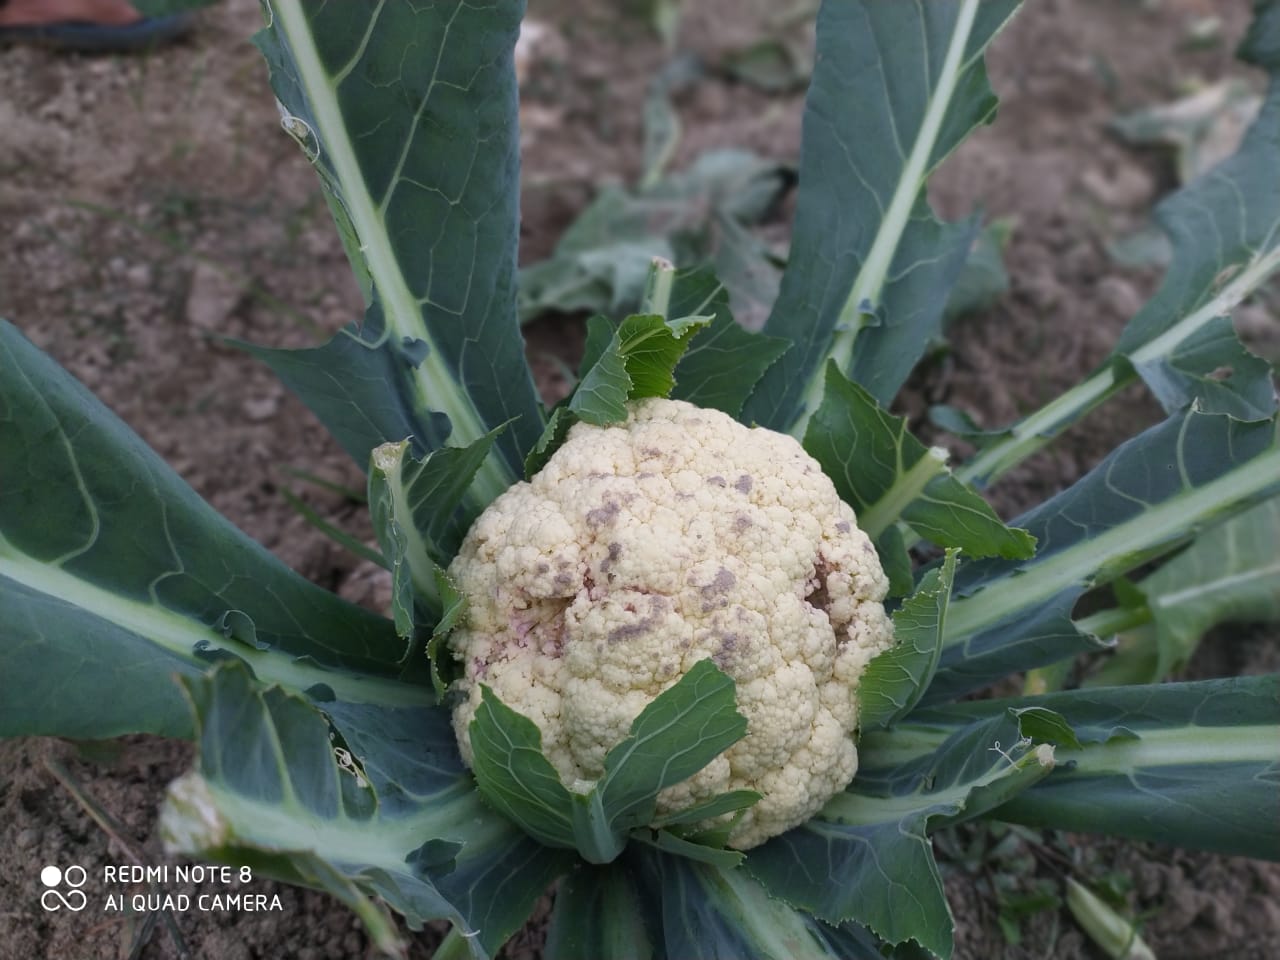
Label: Bacterial spot rot